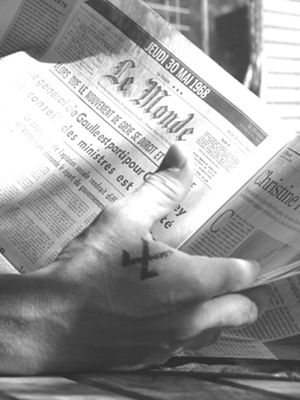
Le Monde
Le Monde er et fransk dagblad med et oplag på 350 039. Den anses for at være en af Frankrigs førende aviser og er ofte den franske avis, som det er lettest at få fat på i ikke-fransktalende lande.